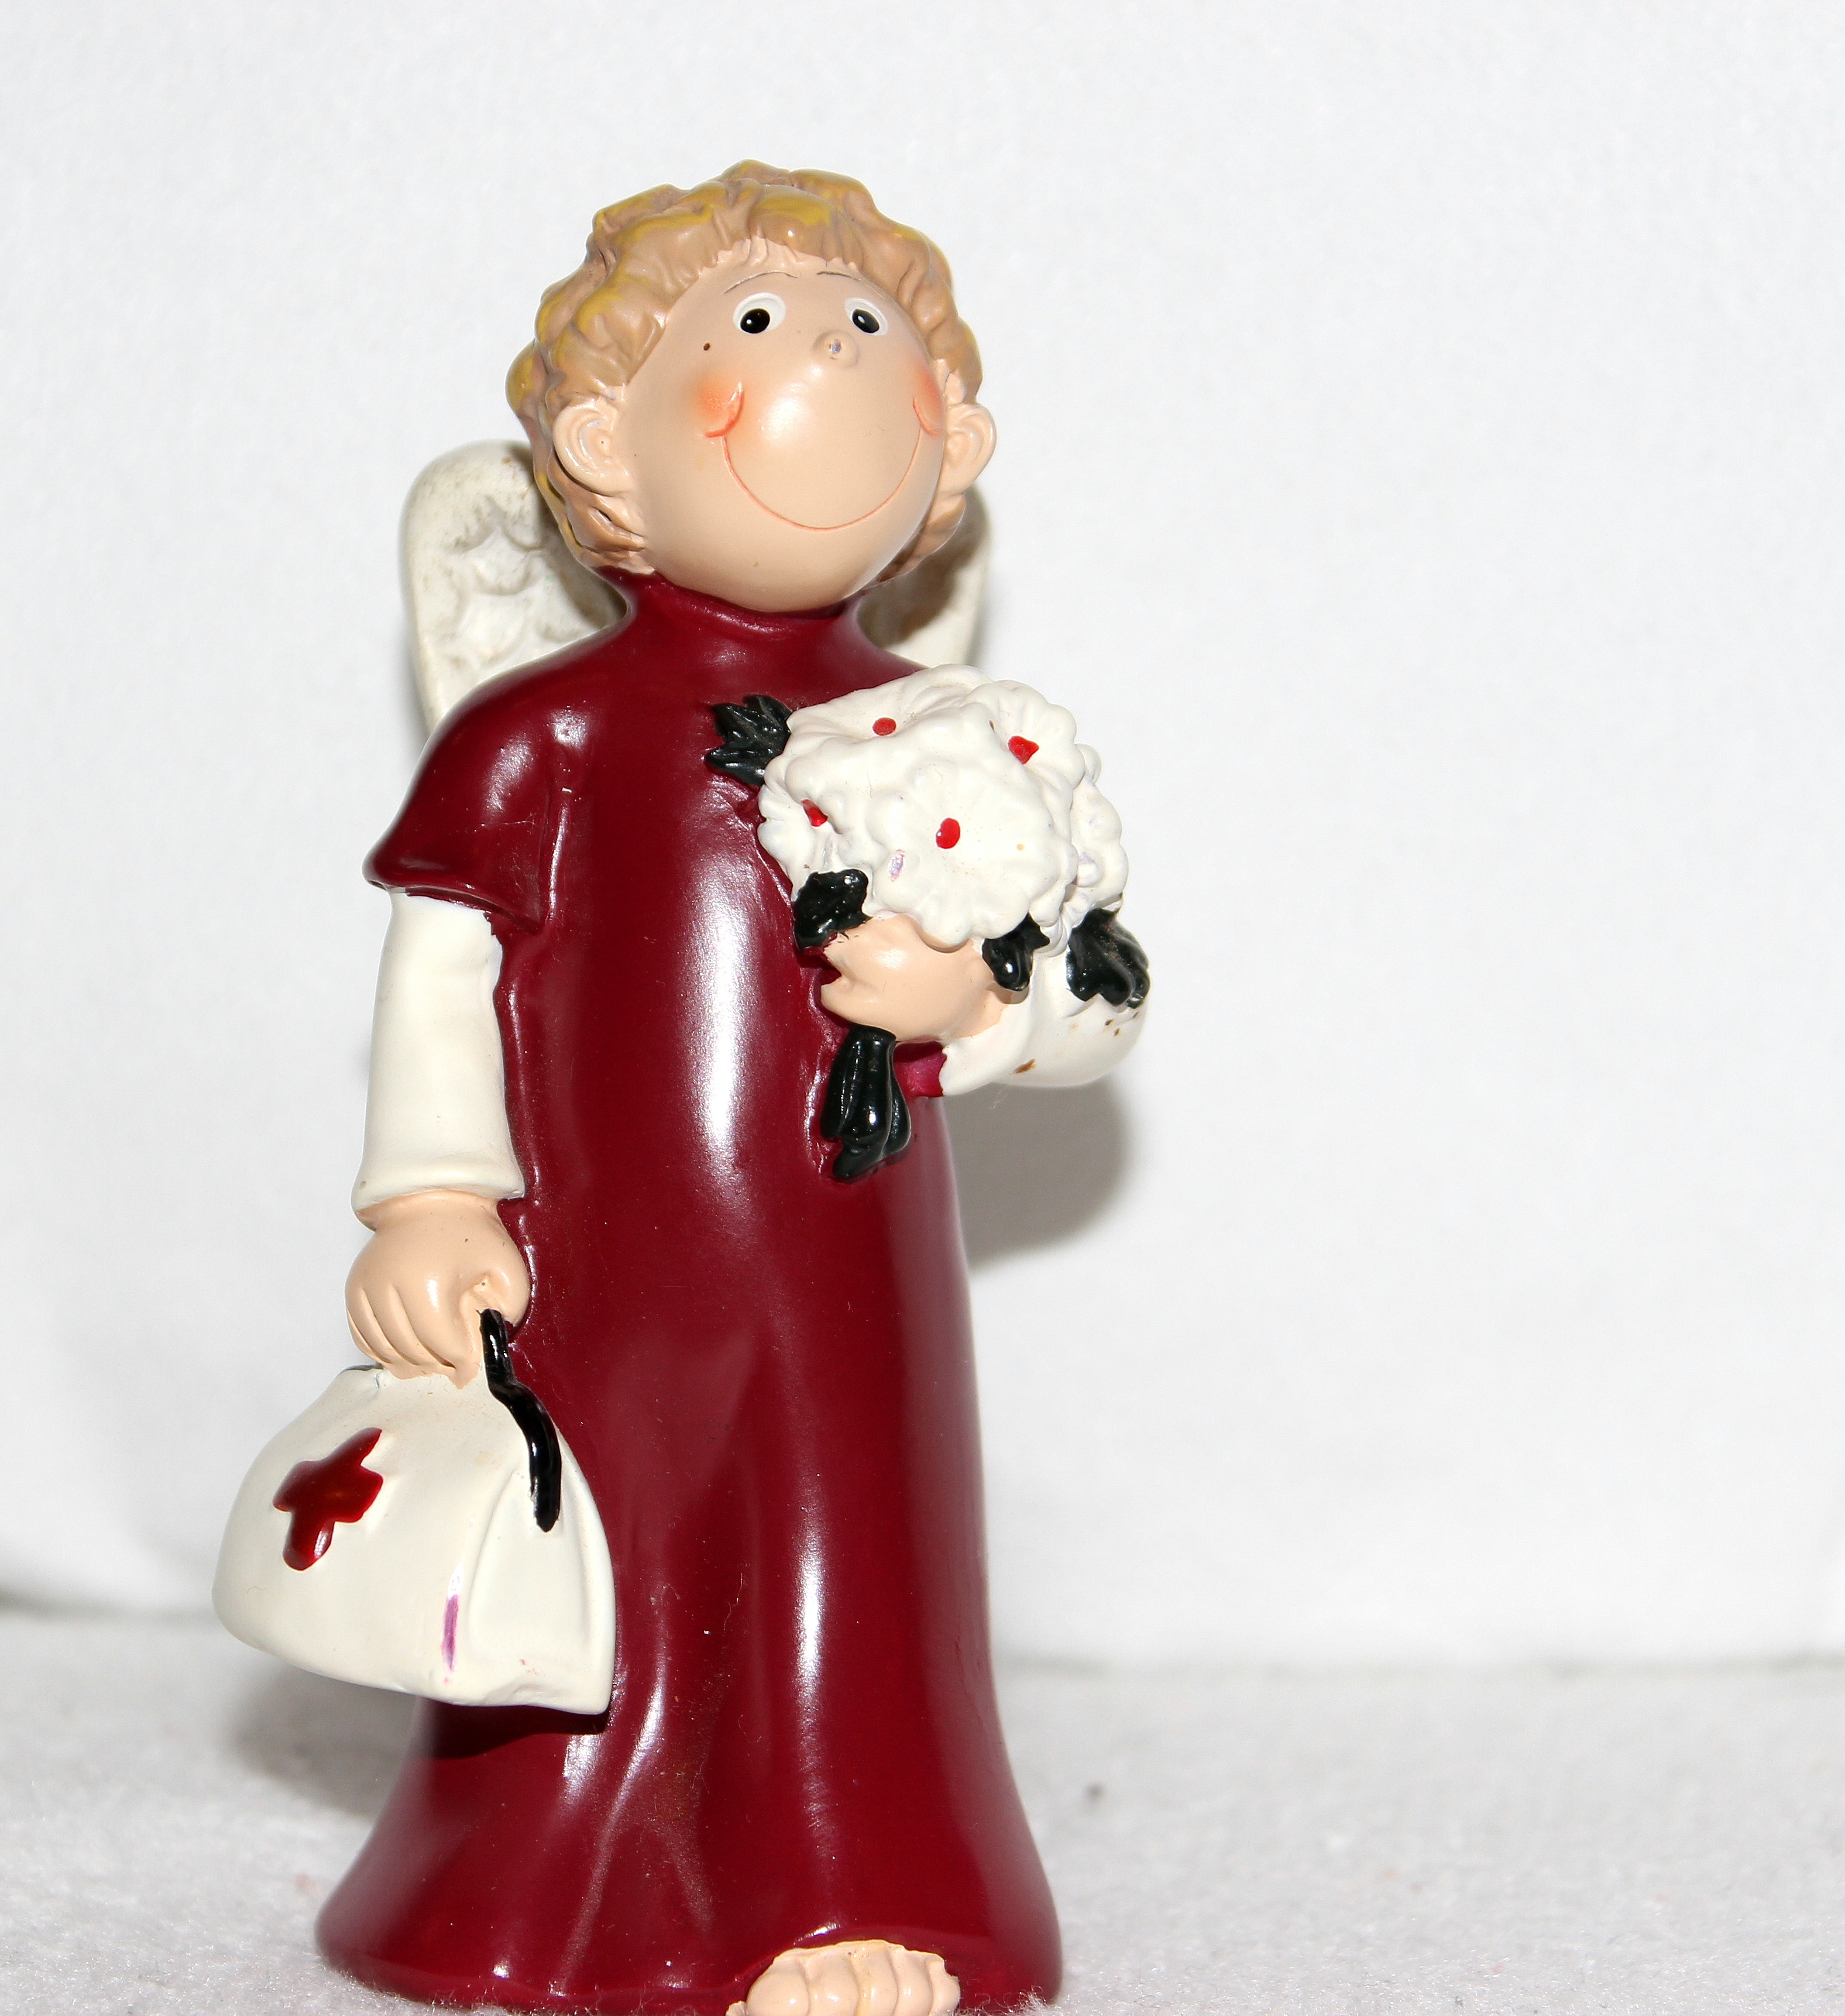
toy, material, luggage, deco, flowers, figurine, angel figure, first aid, confidence, get well soon